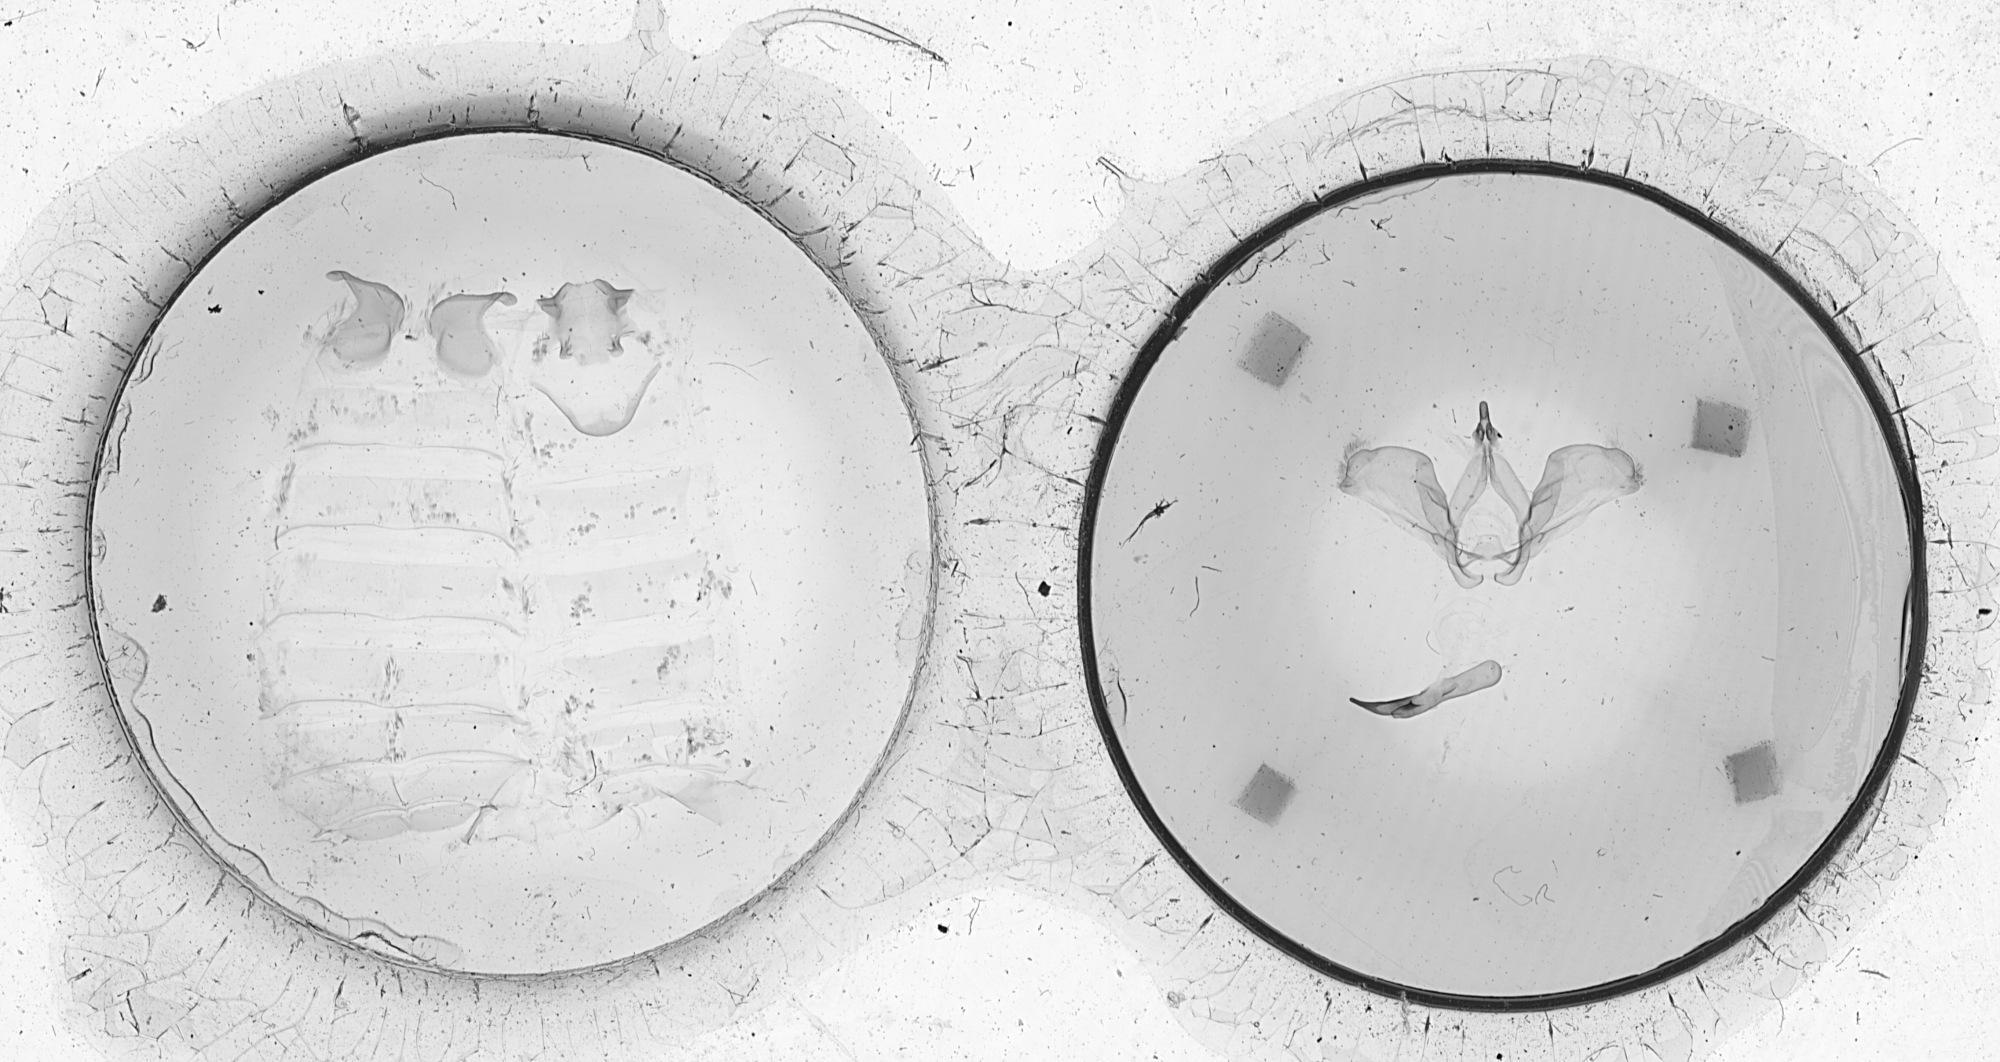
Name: Ianassa pinalensis
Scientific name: Ianassa pinalensis Benjamin, 1932
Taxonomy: Animalia, Arthropoda, Insecta, Lepidoptera, Notodontidae
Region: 1524
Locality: Pinal Mountains, Gila, Arizona, United States
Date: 15 May 1925 to 22 May 1925